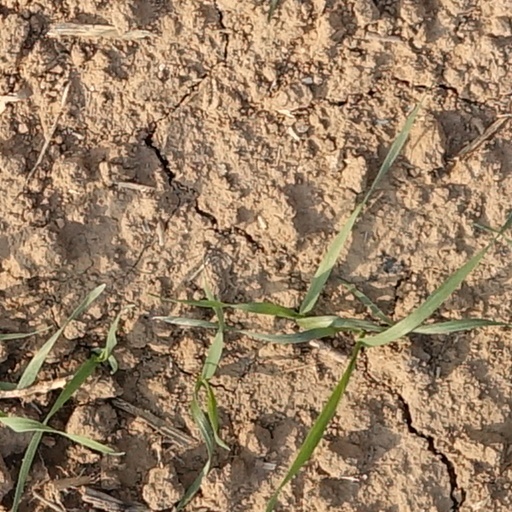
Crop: wheat